No Limit (TV series)

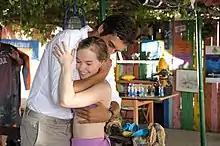
The relationship between Vincent Elbaz and Sarah Brannens' characters is one of the central elements of the show.

"No Limit" represents Vincent Elbaz's first regular role in a TV series and his performance was widely touted in the media as one of the highlights of the show. The 41-year-old actor was dubious about how the show could compare to similar American productions, but was sold thanks to Luc Besson's involvement and the ambition of the project. He described his role as "James Bond with daily problems" and his character as particularly complex, due to his lies eating him up inside but also provoking hilarious scenes. Elbaz drew inspiration from Bruce Willis' performance in "Die Hard" and had to train intensively for the role, learning Pencak Silat and Krav Maga, and confront his fear of heights, as he insisted on performing the majority of his own stunts. He said it was the first time he had been offered such a role and that though he believes television can never reach the level of cinema, he does not think he has ever seen anything like "No Limit" on French television.